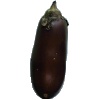
Label: Eggplant 1